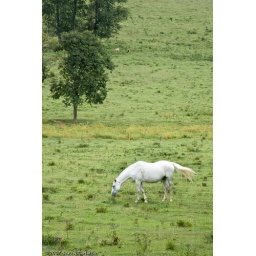
A white horse grazes in a field. in the background are other horses grazing as well.